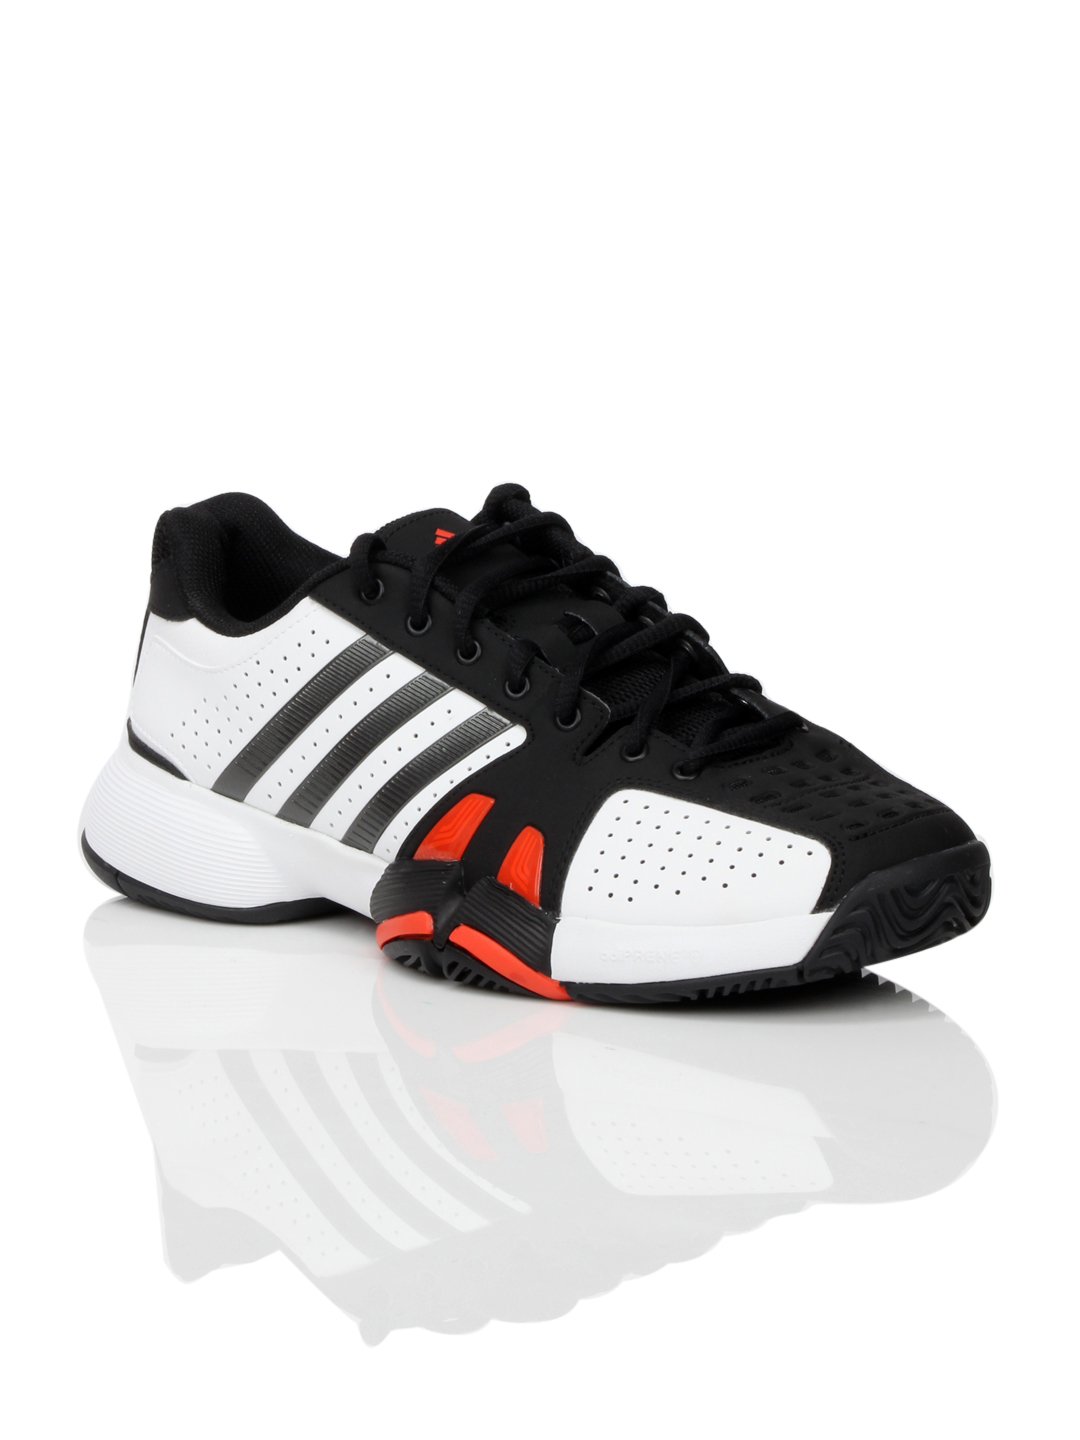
ADIDAS Men Barricade Team Black Sports Shoes
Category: Footwear / Shoes / Sports Shoes
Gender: Men
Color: Black
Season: Summer 2012
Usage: Sports